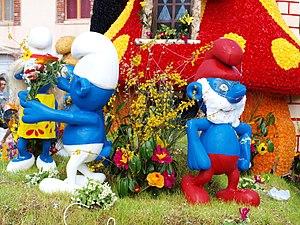
Carnaval de Sergines (Yonne, France)
Le Grand Schtroumpf est un personnage de fiction de la bande dessinée Les Schtroumpfs, créé par le dessinateur belge Peyo.